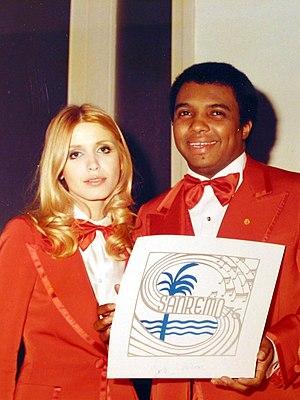
Dori Ghezzi est une chanteuse italienne active en tant qu'artiste entre 1966 et 1990. Dans les années 1970, elle travaille principalement en duo avec le chanteur afroaméricain Wess et le couple représente l'Italie au Concours Eurovision de la chanson 1975.